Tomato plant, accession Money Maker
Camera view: bottom (45 deg); turntable rotation: 210 degrees
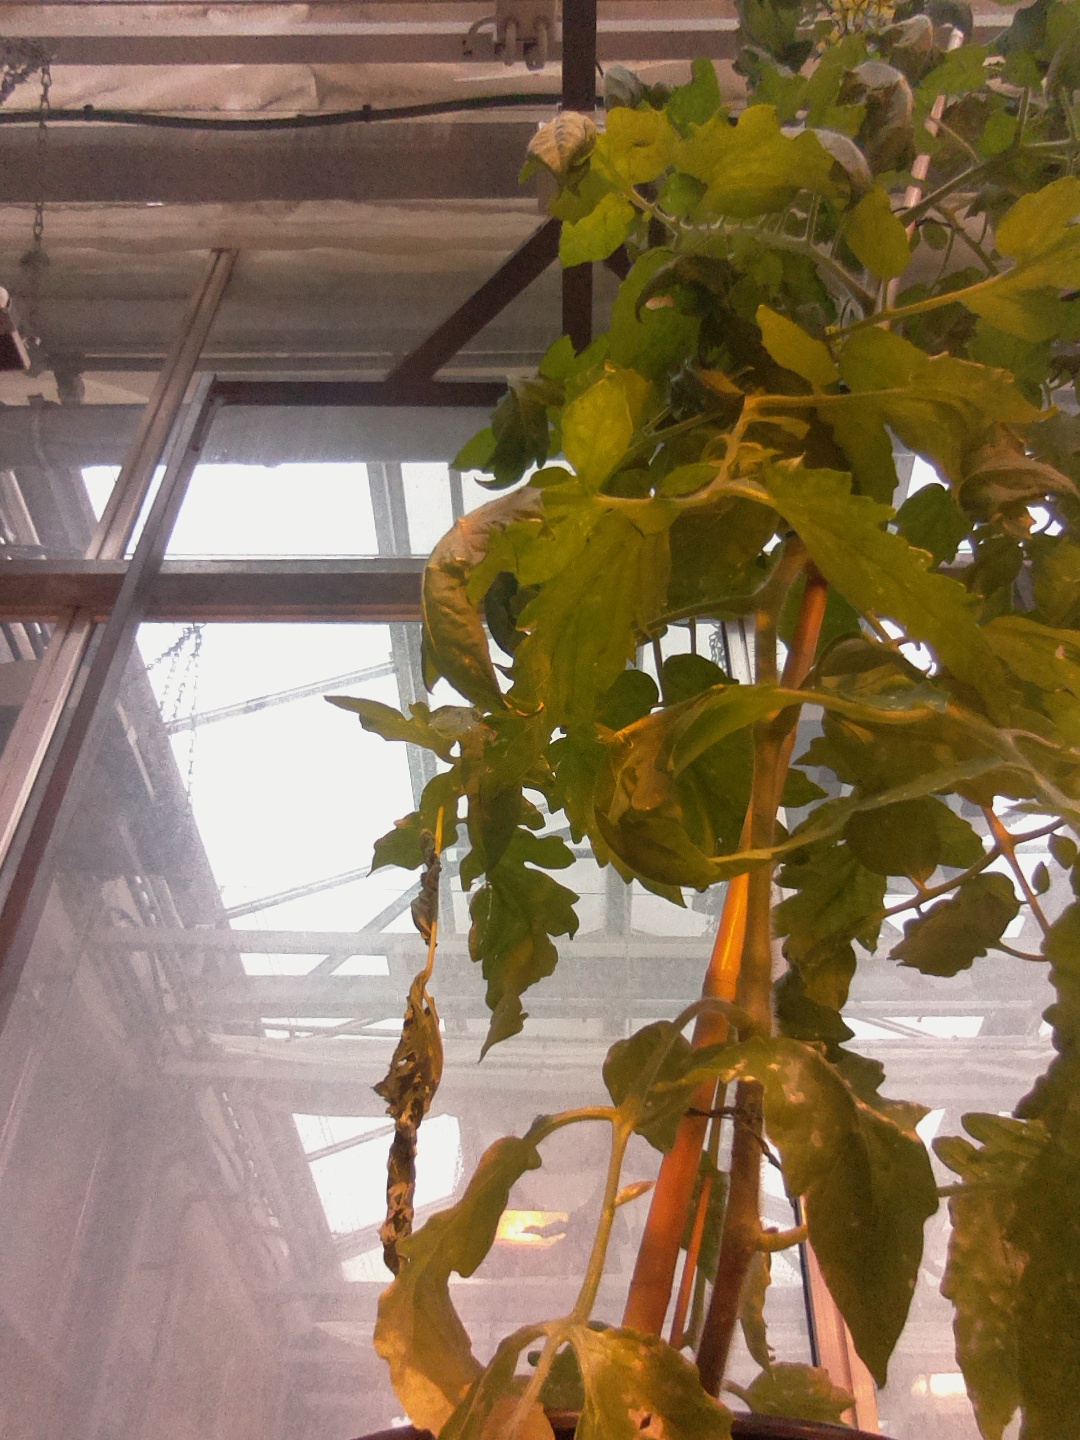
BBCH growth stage 69: End of flowering, 90%-100% of flowers open, more petals falling